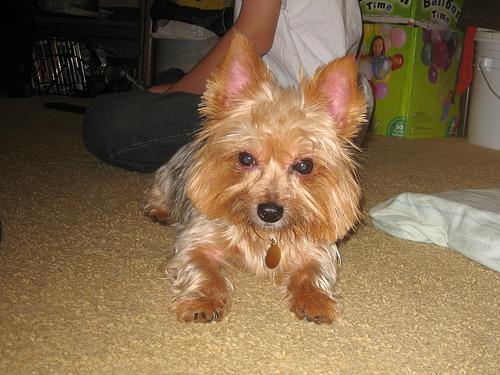
Breed: yorkshire terrier